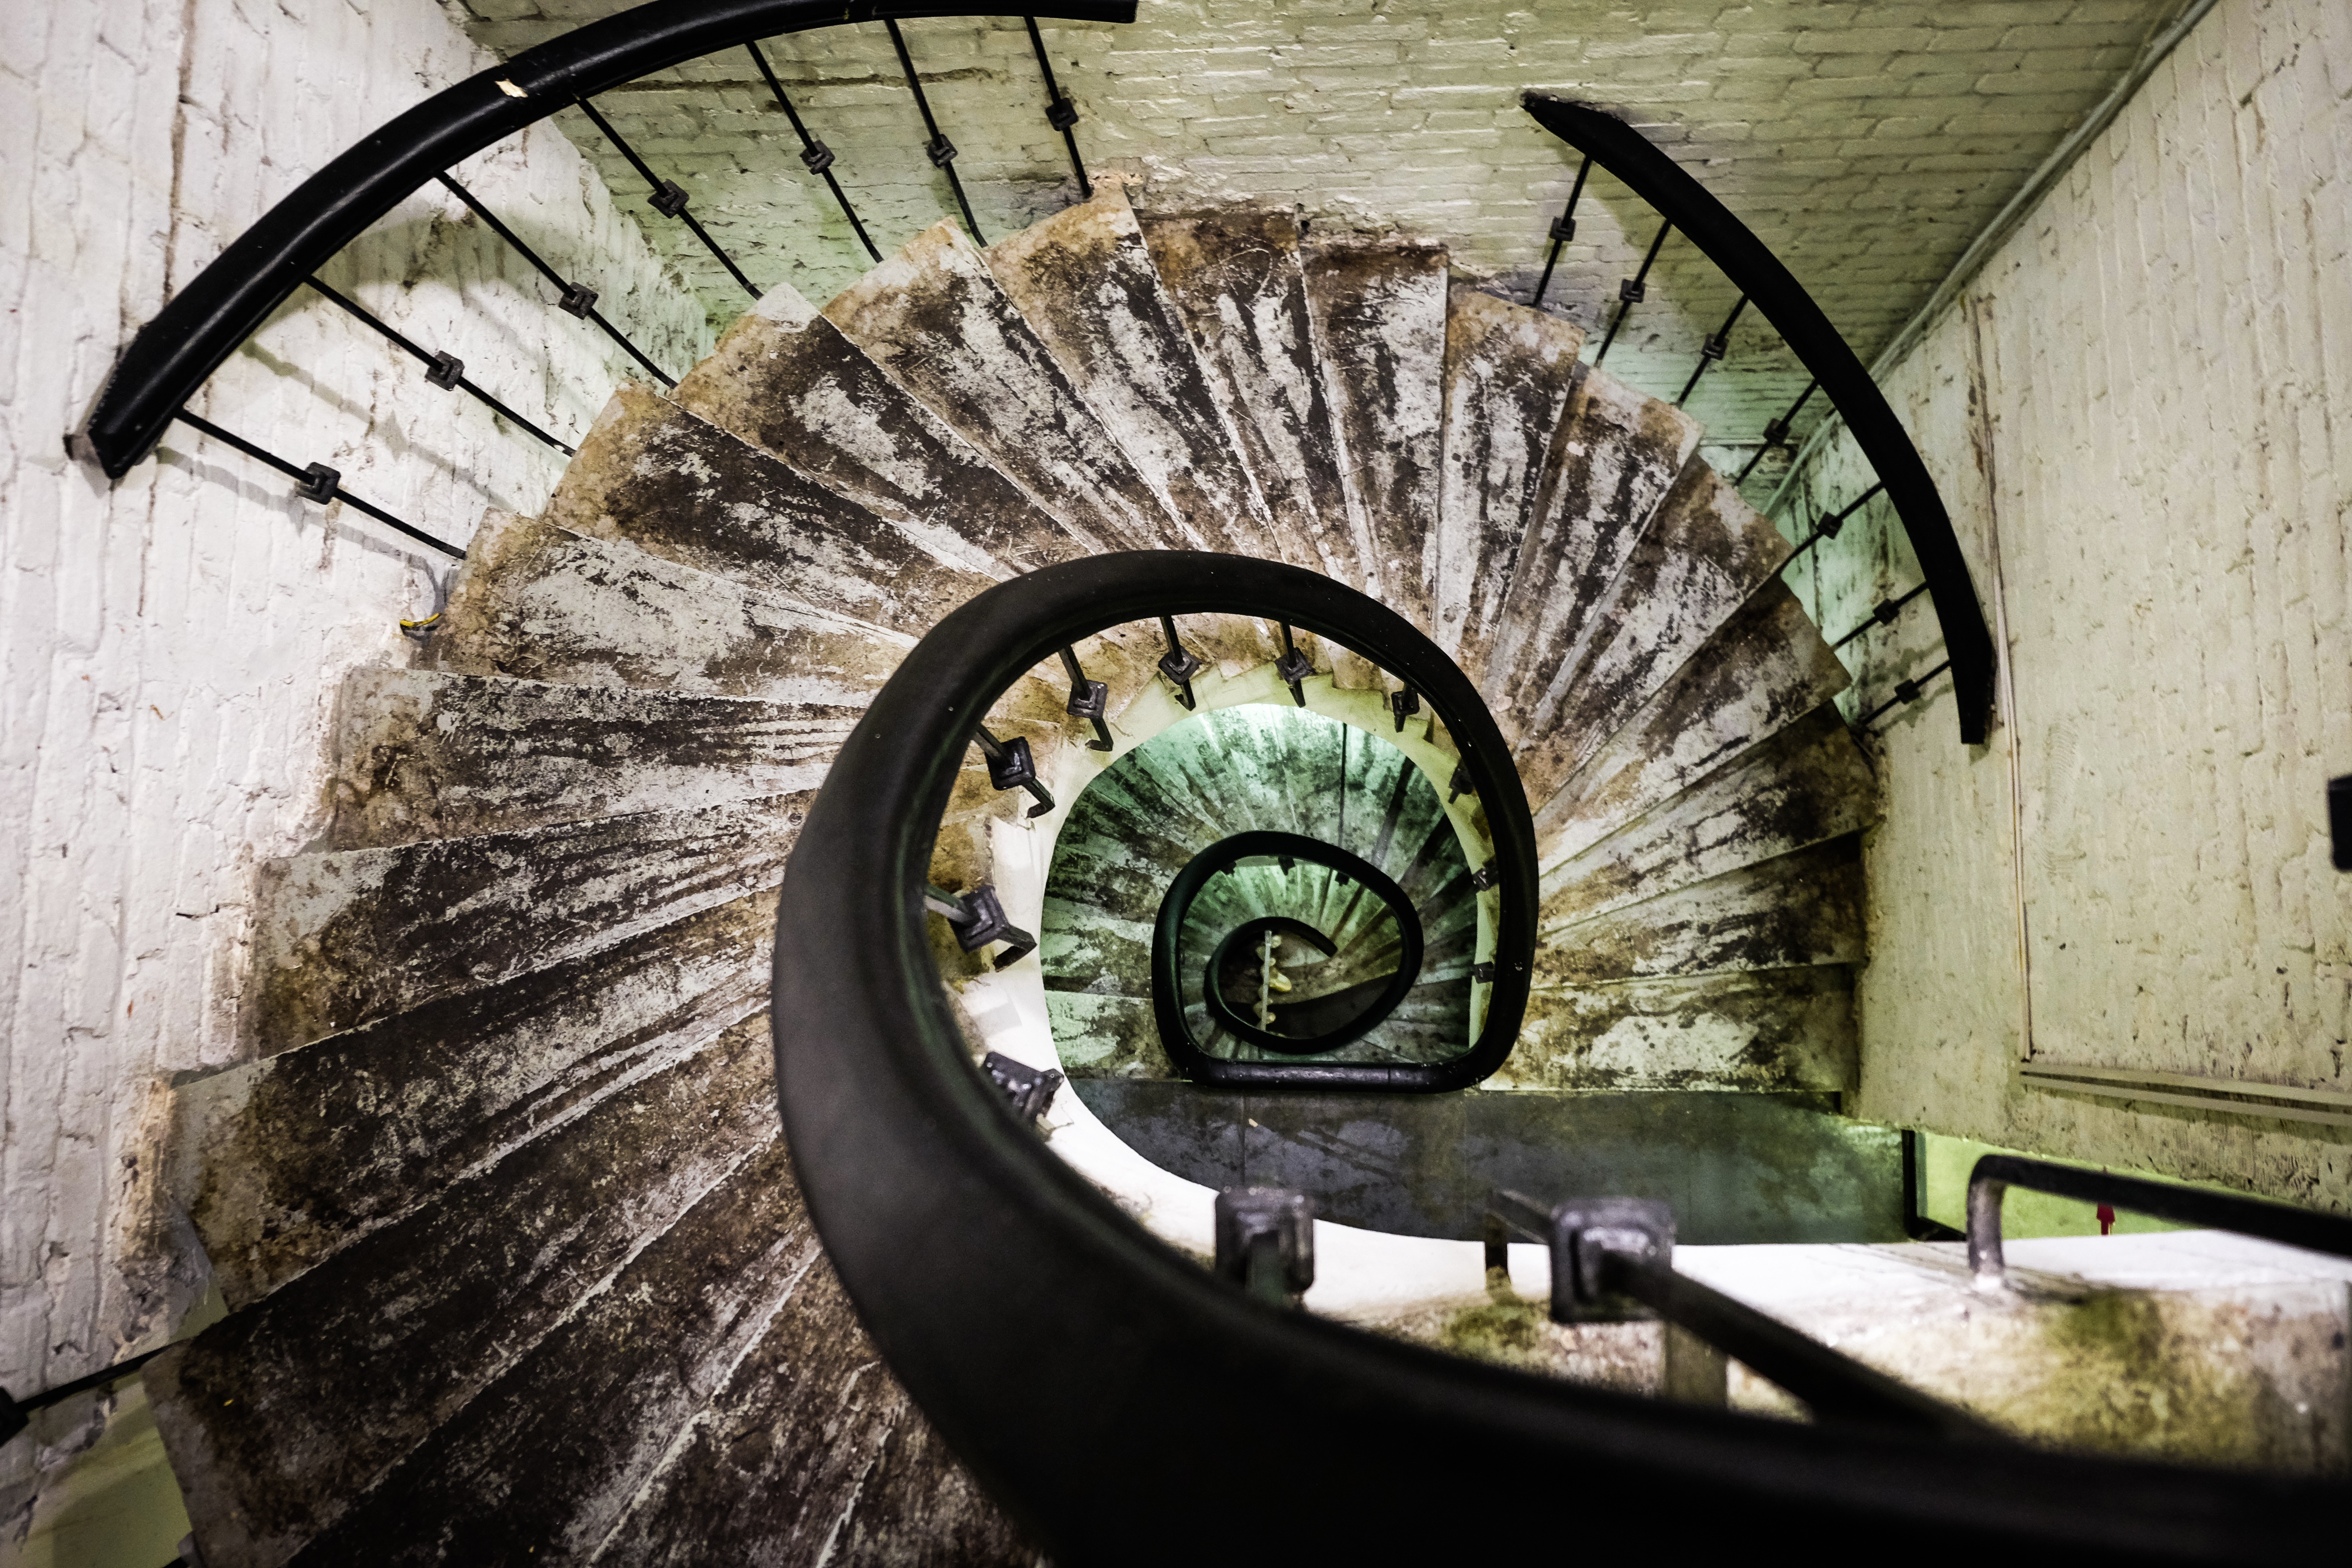
photography, wheel, window, green, fisheye lens